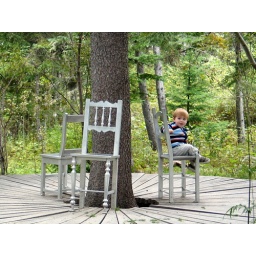
3 chairs and 1 boy in the woods